Von Braun (crater)

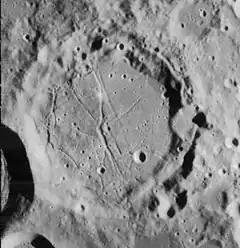
Lunar Orbiter 4 image

von Braun, named after the rocket pioneer Wernher von Braun, is a lunar impact crater located near the northwestern limb of the Moon. It lies along the western edge of the Oceanus Procellarum, to the northeast of the crater Lavoisier. The northeastern rim of this crater is on the edge of the Sinus Roris, a bay feature in the northwestern part of the Oceanus Procellarum. Due to its proximity to the limb, this crater appears significantly foreshortened when viewed from the Earth.